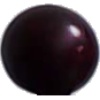
Label: cherry_wax_black